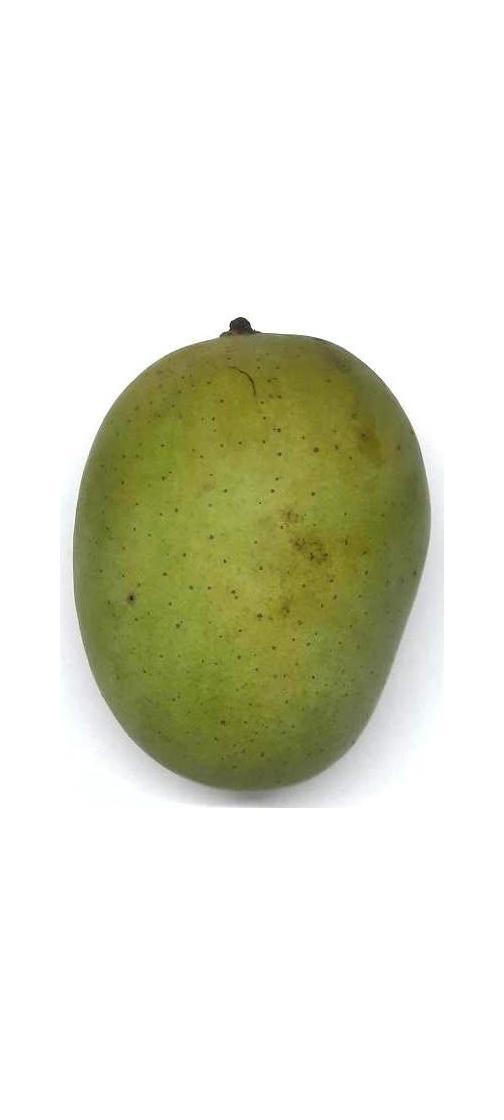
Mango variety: Langra